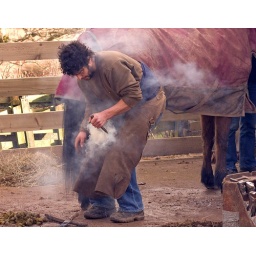
The farrier comes every 8 weeks to shoe the horses in the village.